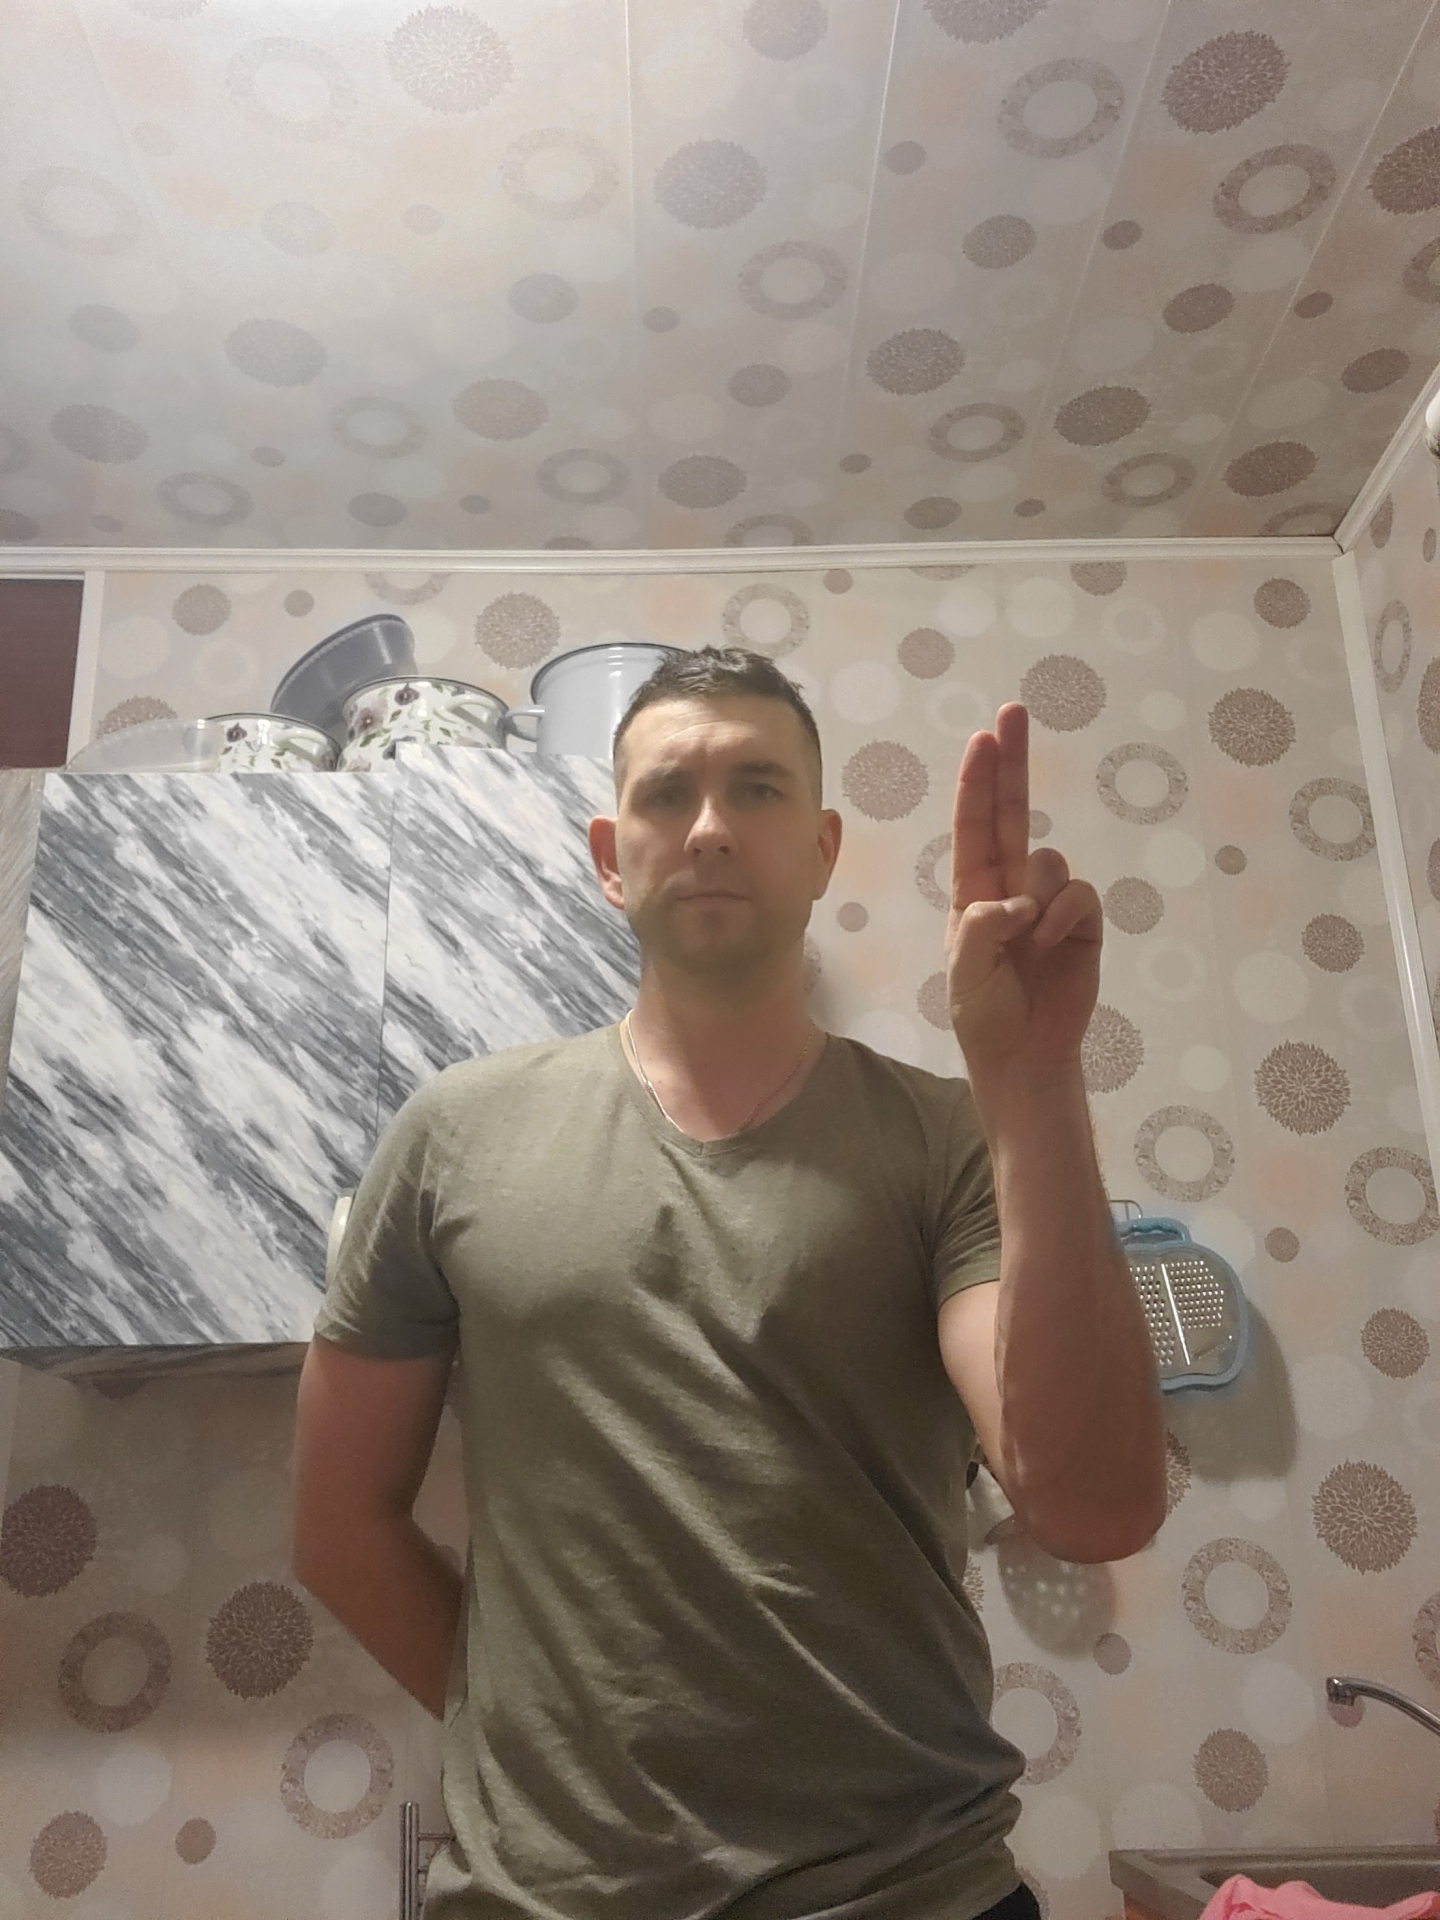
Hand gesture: two_up